Ronon Dex

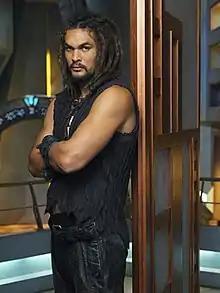
Jason Momoa as Ronon Dex

Ronon Dex is a fictional character in the science fiction television series "Stargate Atlantis", played by Jason Momoa. Ronon hails from an alien planet called Sateda, which was at a technological level comparable to Earth in the mid-20th century before it was devastated by the Wraith alongside all other advanced civilizations in the Pegasus galaxy. When Ronon Dex and the Atlantis expedition first met in the season 2 episode "Runner", Ronon Dex had been a Runner for the past seven years. He joined the Atlantis Expedition shortly afterward, effectively replacing Aiden Ford on Sheppard's team after Ford had become addicted to a Wraith enzyme and had fled Atlantis.